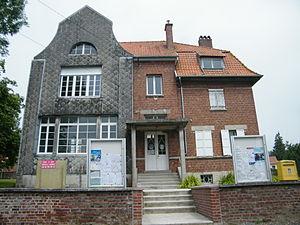
Mairie.
Driencourt est une commune française située dans le département de la Somme en région Hauts-de-France.